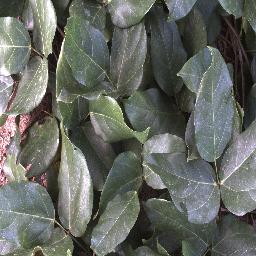
Label: negative